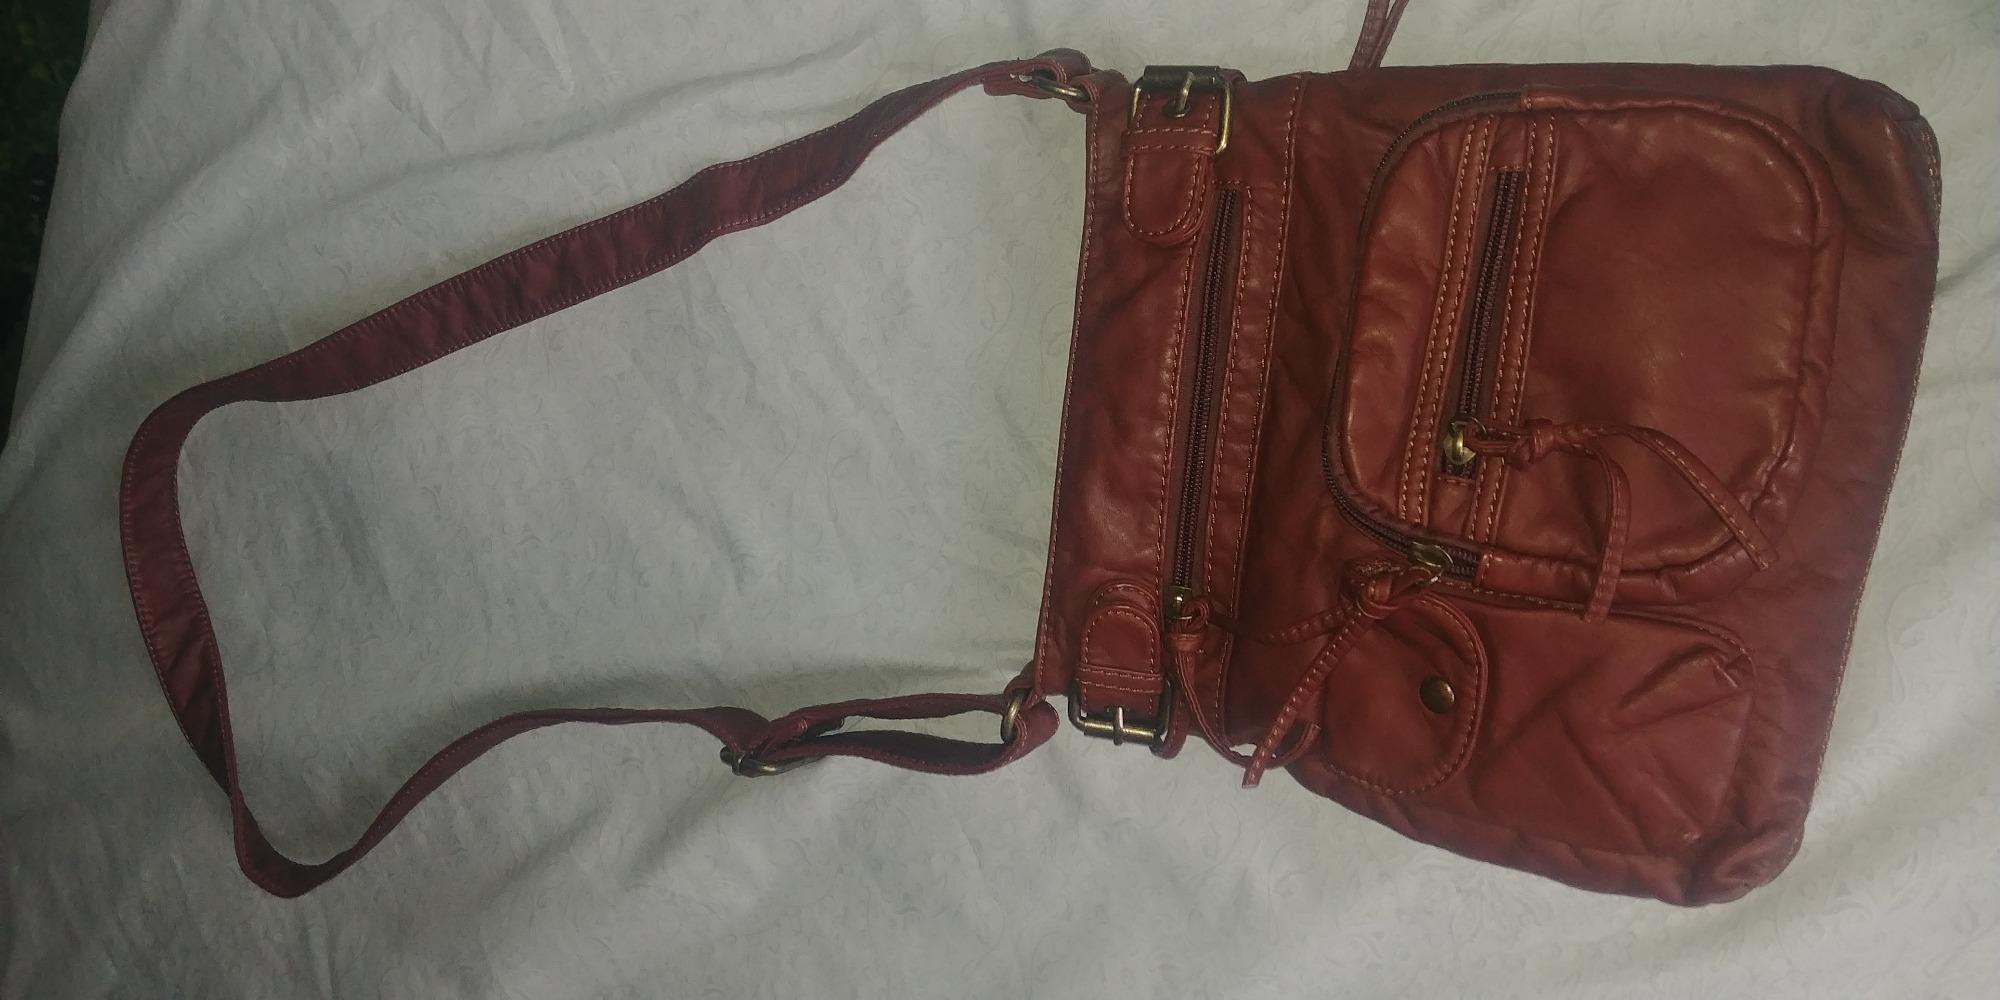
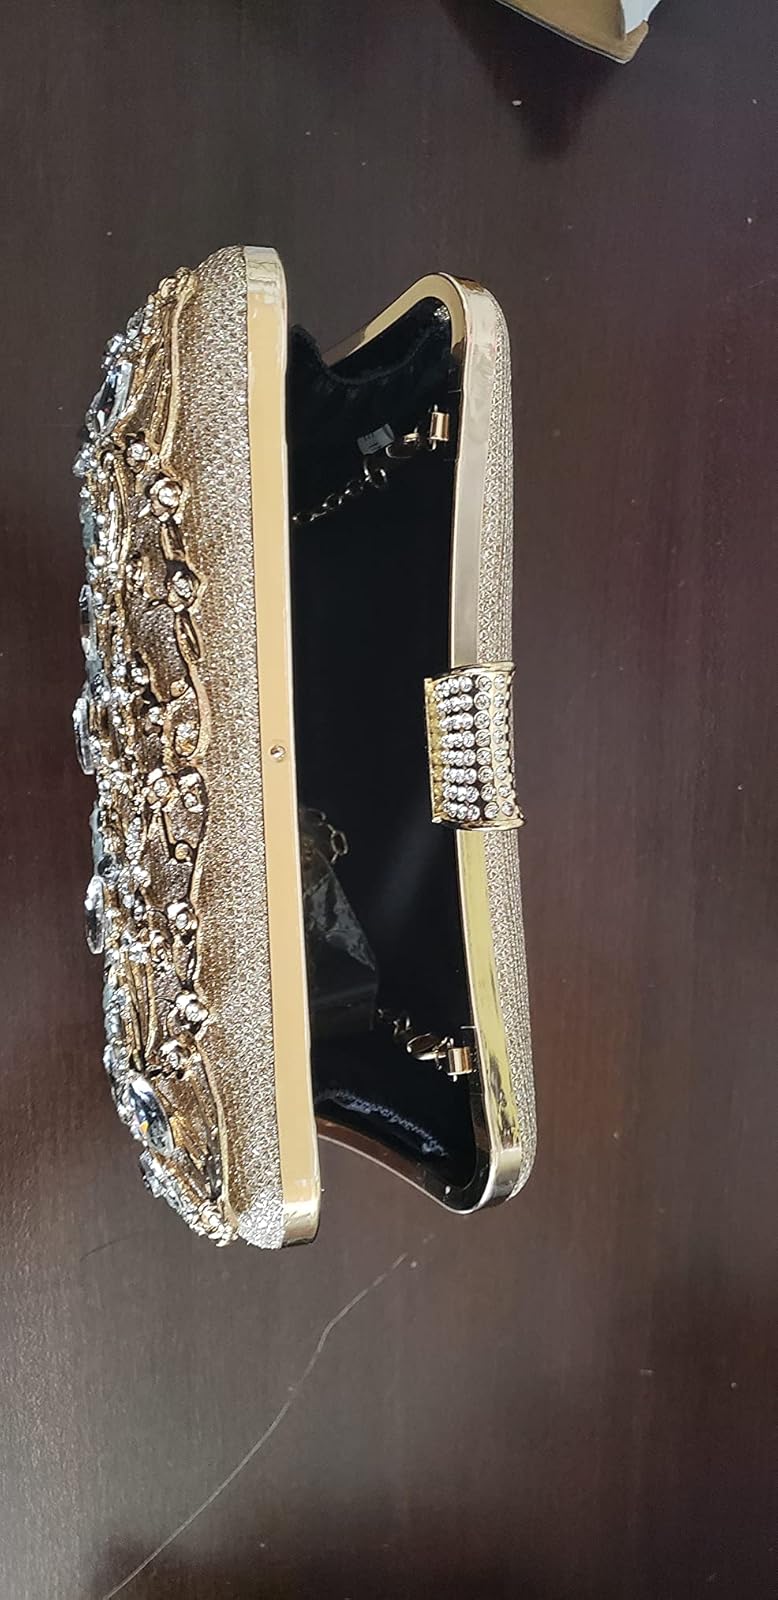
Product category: accessories_handbag
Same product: no